Daniele Caramani

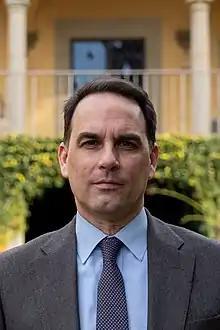
Daniele Caramani in Villa Schifanoia, Robert Schuman Centre for Advanced Studies, European University Institute, Florence, in 2020.

Daniele Caramani (Milan, 26 June 1968) is a comparative political scientist.